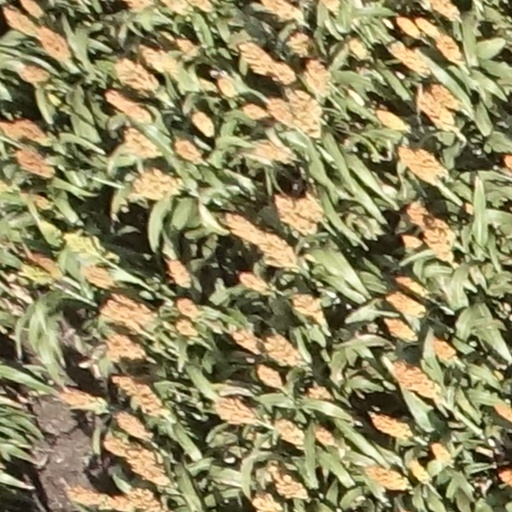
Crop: sorghum